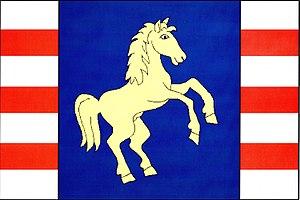
Šubířov est une commune du district de Prostějov, dans la région d'Olomouc, en Tchéquie. Sa population s'élevait à 236 habitants en 2018.